Marie Luplau

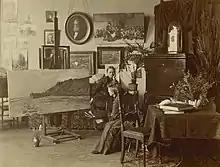
Mary Sten: "Marie Luplau and Emilie Mundt in their Frederikberg home", c. 1885

She also wrote about women's health, bicycles and dress reform, all themes addressed in Luplau's 1894 essay "On Cycling for Women" ("Om Cykling for Damer").